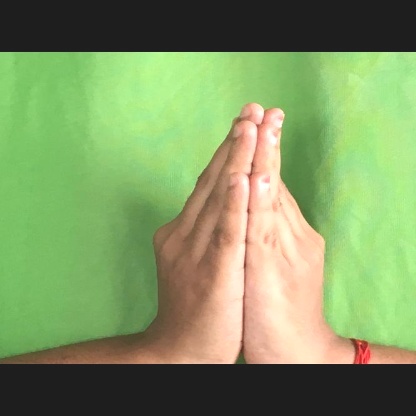
Mudra: Anjali